Yaaruda Mahesh

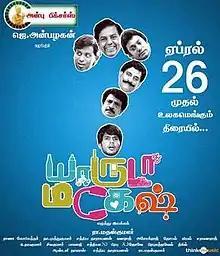
Movie poster

Yaaruda Mahesh is a 2013 Tamil-language adult comedy film directed by R. Madhan Kumar, starring Sundeep Kishan and Dimple Chopade. The film was shot around Chennai and Kerala. It was produced by Red Studios and Colour Frames. Its soundtrack and background score were composed by Gopi Sunder, while Raana handled the cinematography. The film released on 26 April to below average reviews. It did average business at the box office.